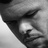
Emotion: sad